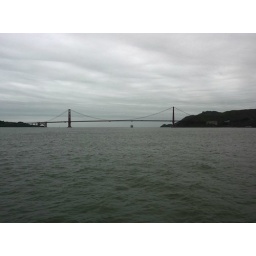
boat under the GG bridge